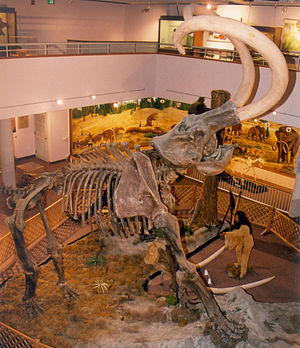
Mammut / Galleri
En mammut er en nu uddød meget stor elefantart. Mammutten levede i Nordeuropa, Asien og Nordamerika frem til sidste istid. Der er fundet knogler af dem talrige steder bl.a. i Danmark. Det mest berømte fund er fra Beresovka i Sibirien, hvor en hel mammut i år 1900 blev gravet ud af permafrossen jord. Senere er der fundet flere eksemplarer. Ordet mammut stammer fra russisk, som har det fra tatarisk.